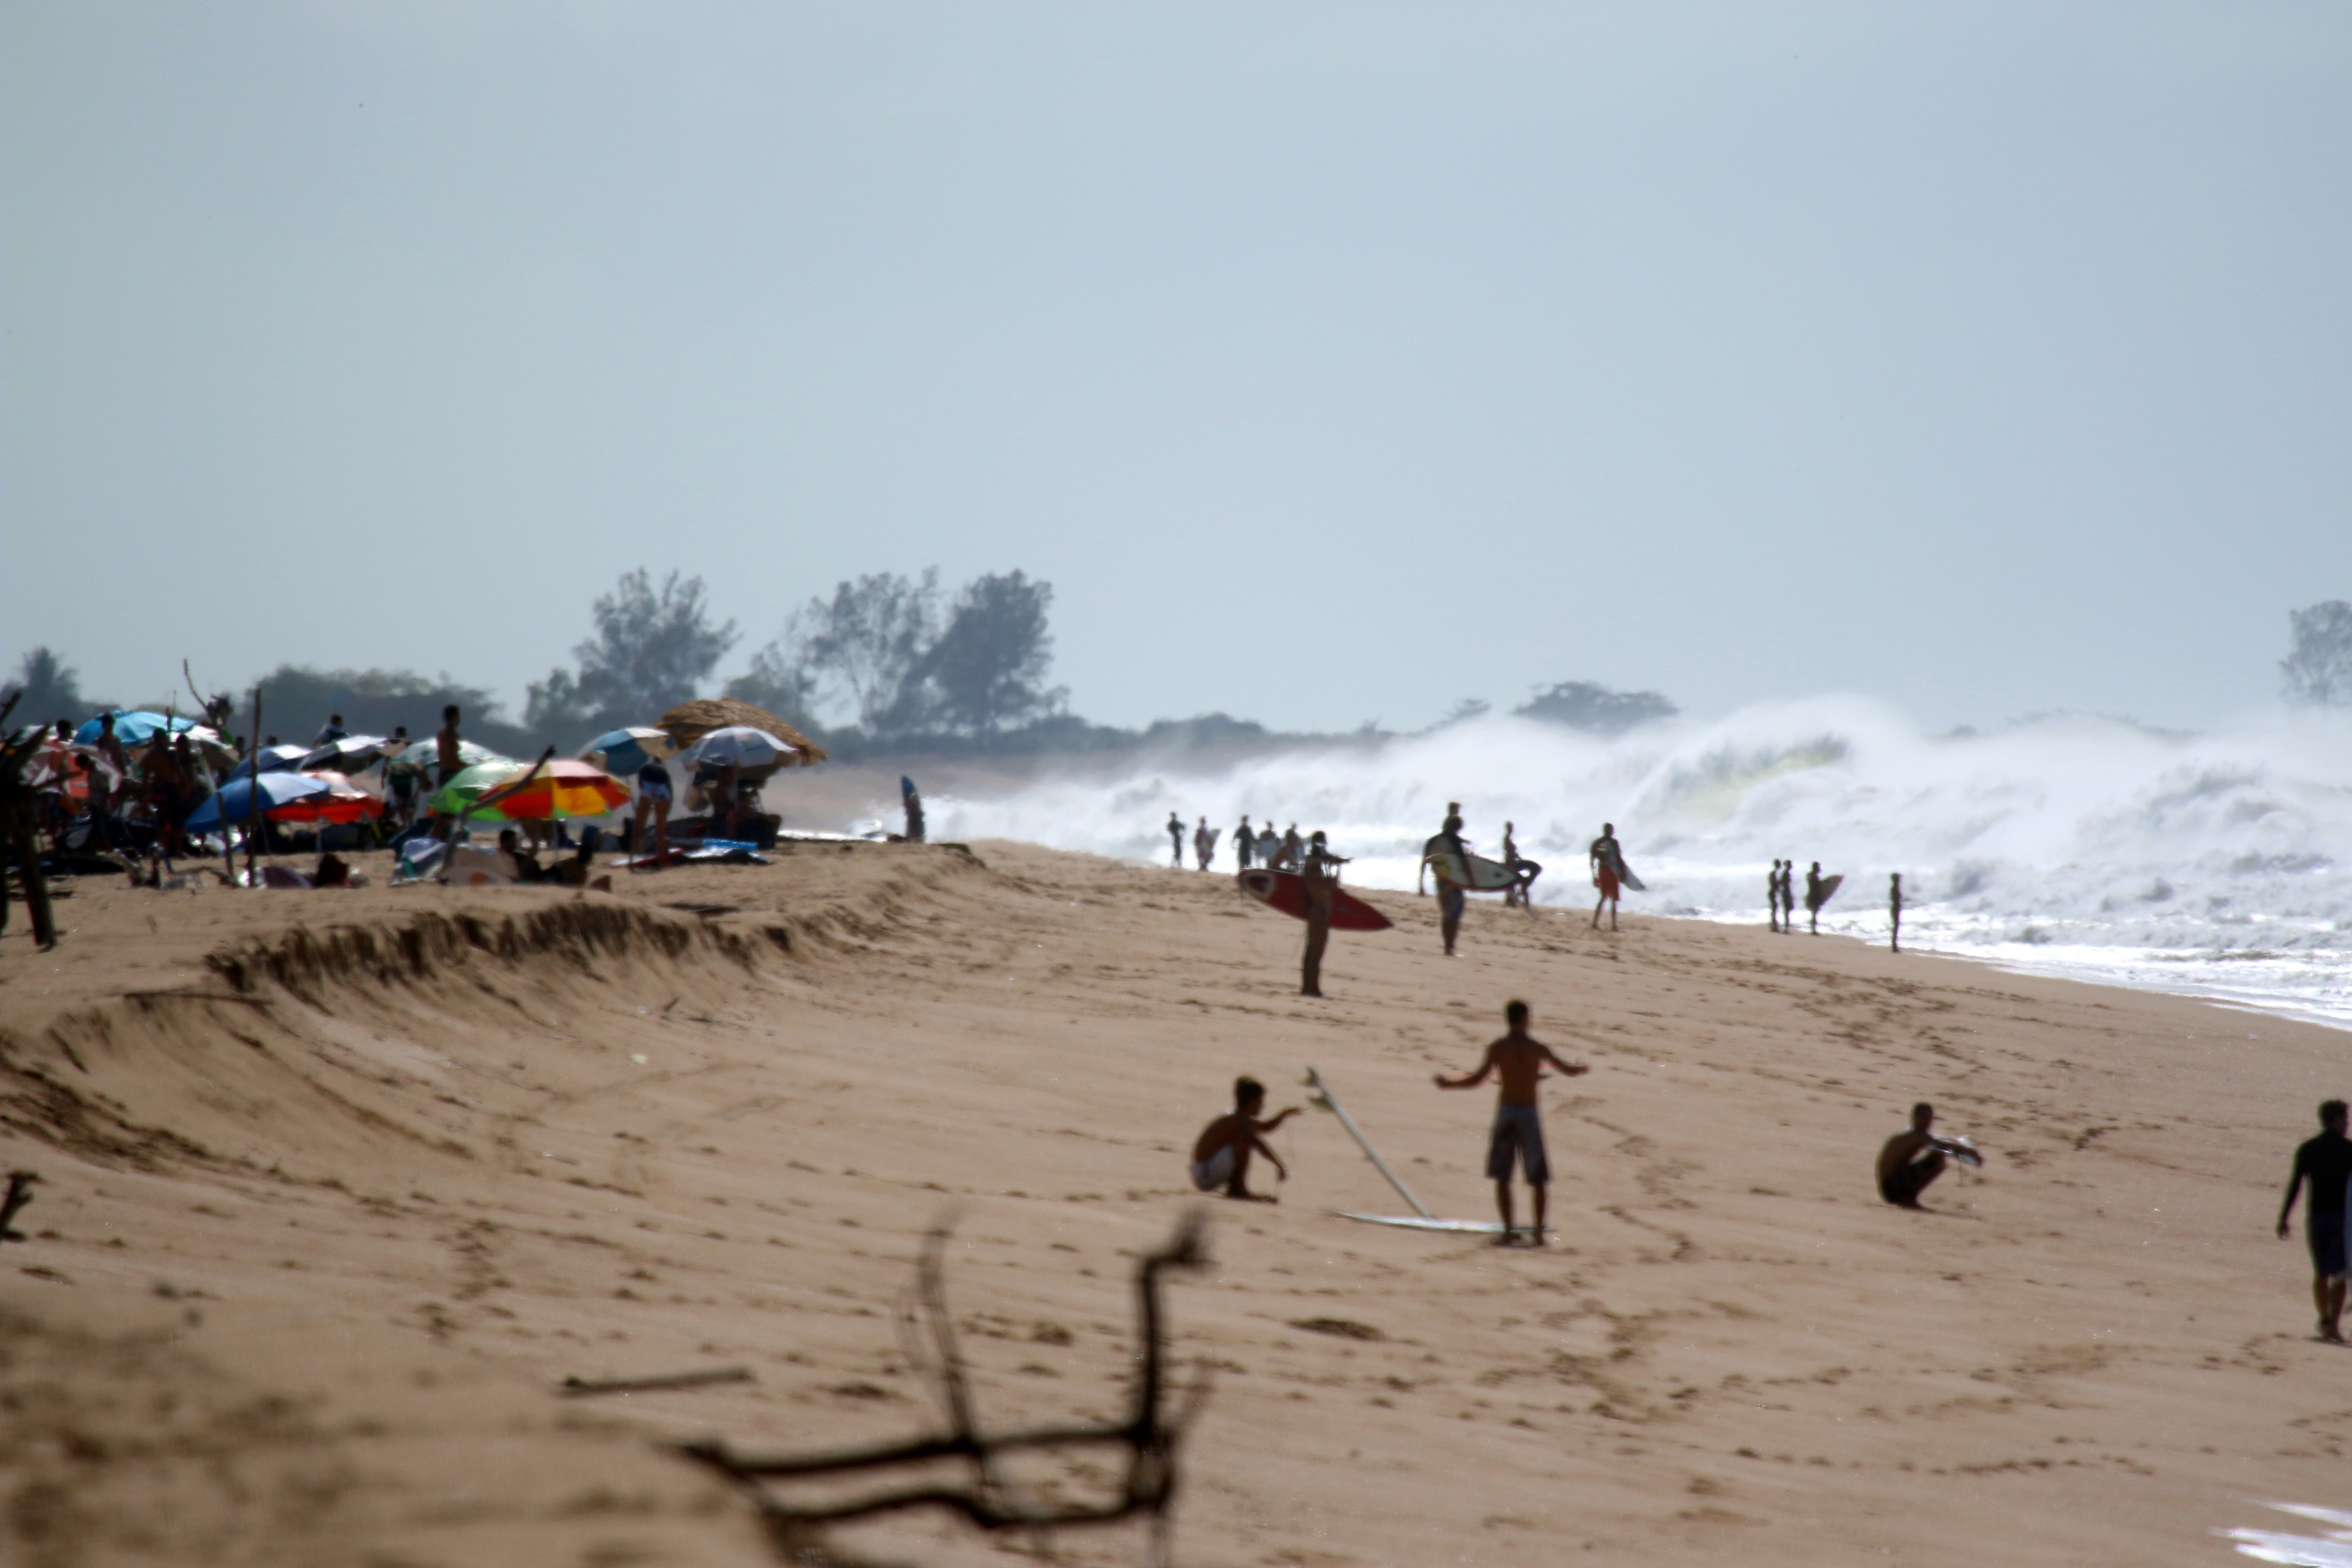
beach, sand, body of water